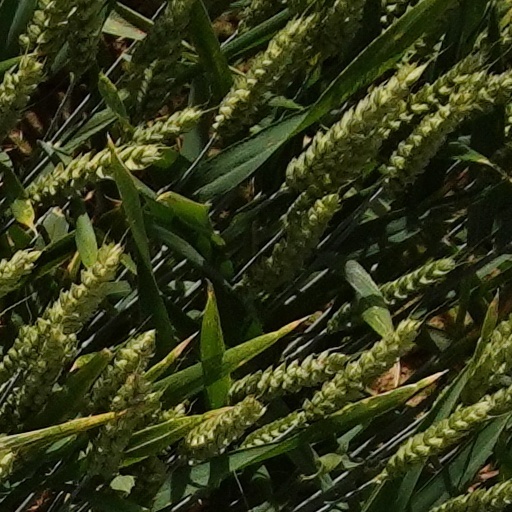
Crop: wheat